Fjögur píanó

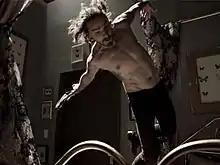
Shia LaBeouf in the video for "Fjögur píanó" directed by Alma Har'el

The first music video for the song premiered on June 18, 2012. It was directed by Alma Har'el and stars Shia LaBeouf and Denna Thomsen as "a couple trapped in a perpetual cycle of addiction and abuse, set to a somber piano melody that at times hints at some light at the end of the tunnel."